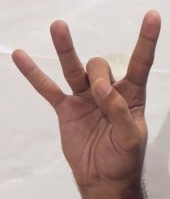
ASL sign: 8